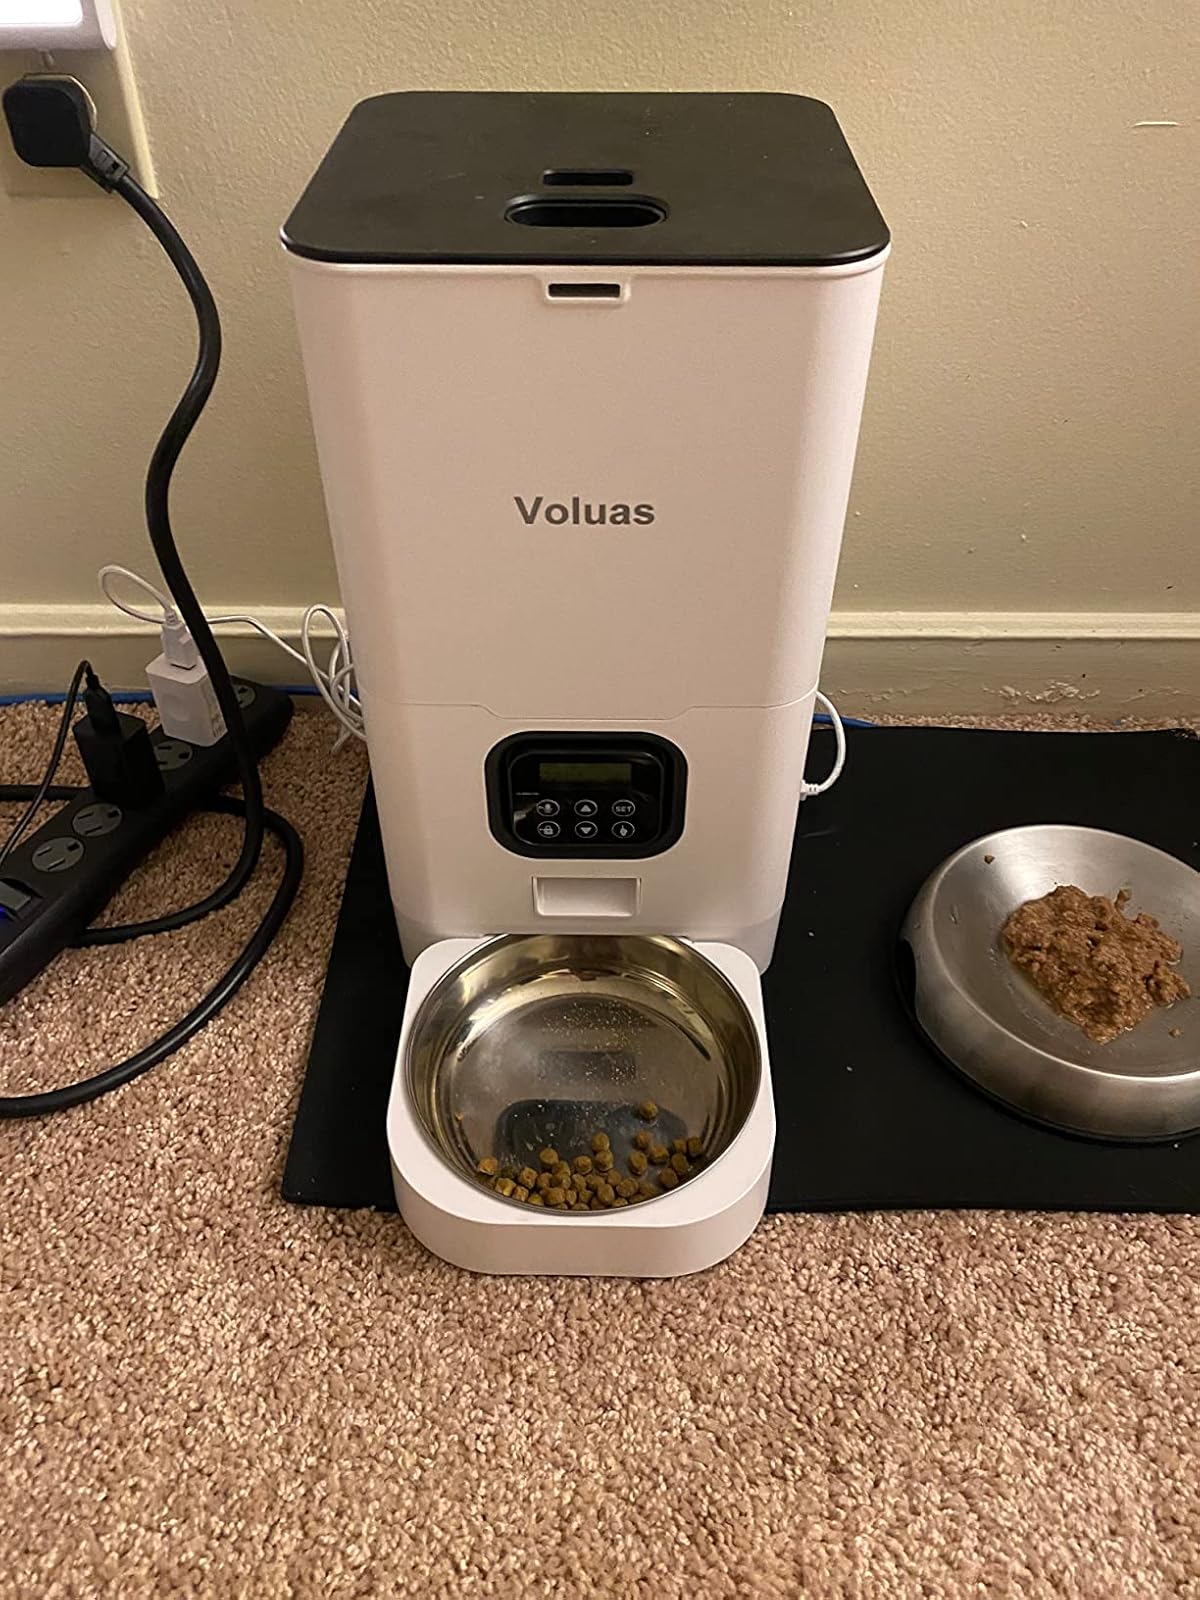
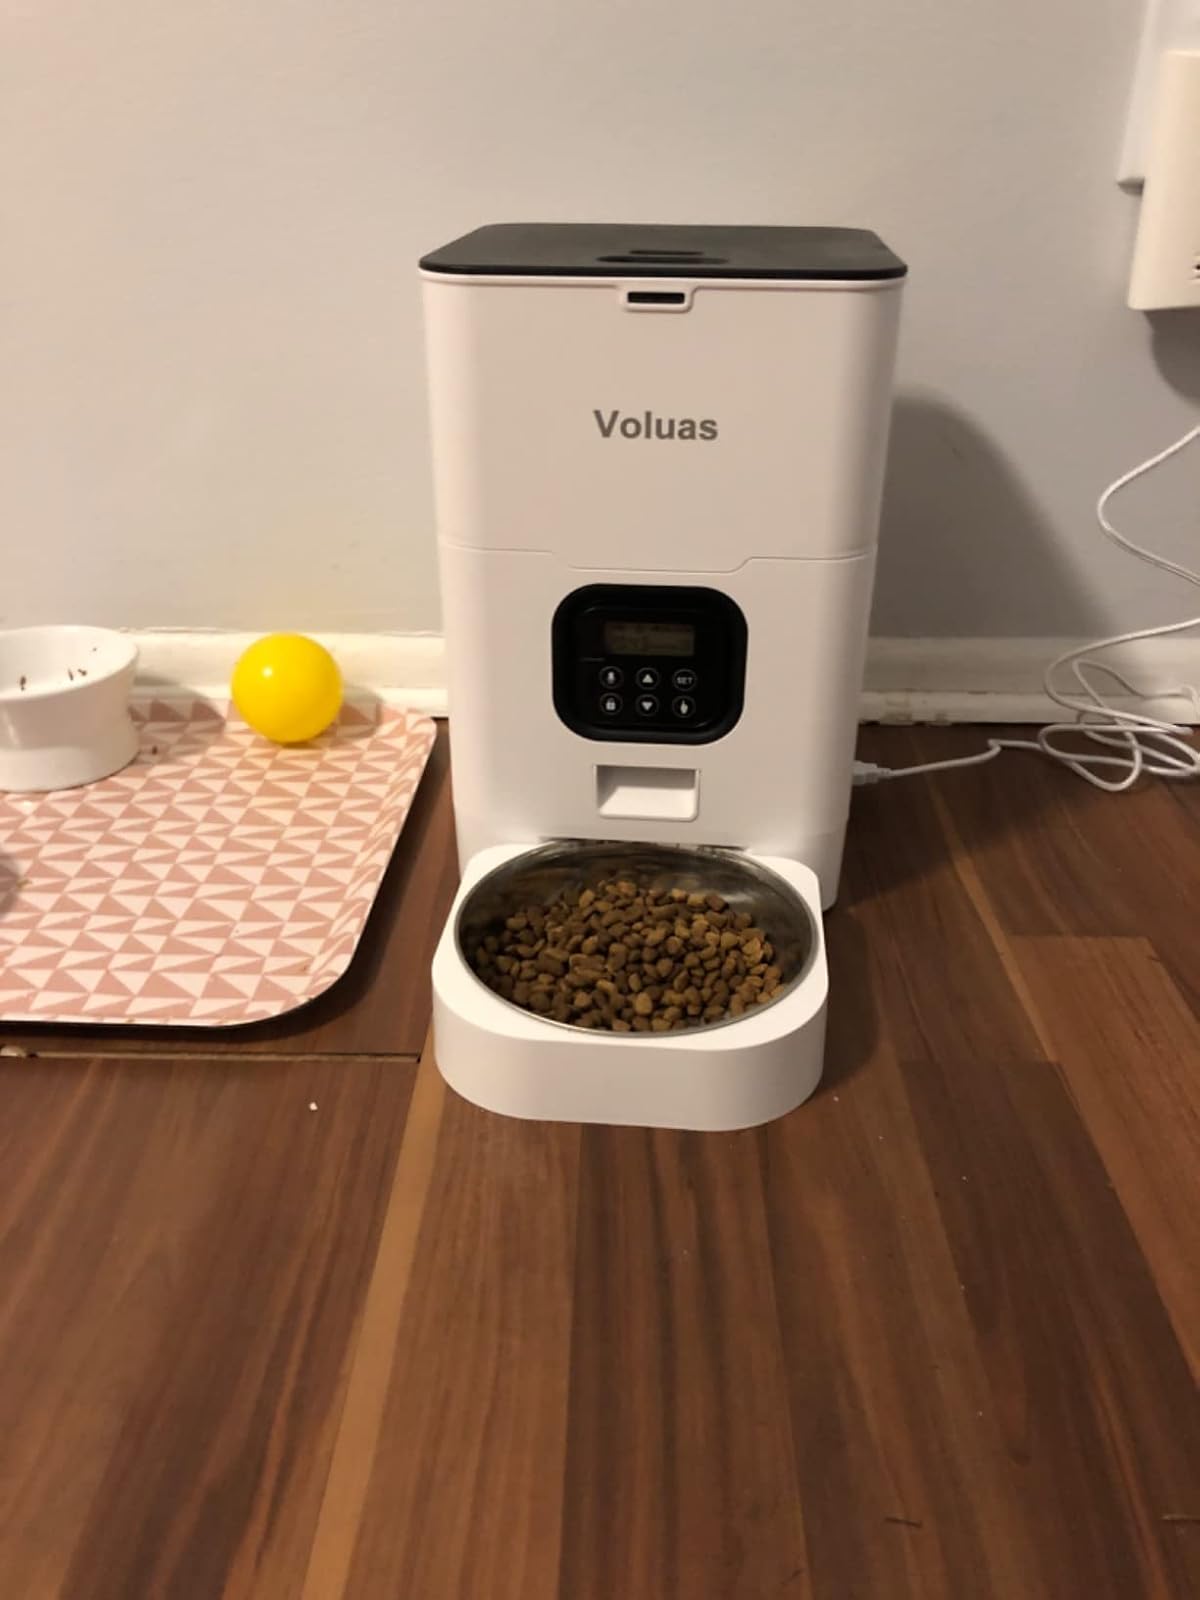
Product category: items_feeder
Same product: yes